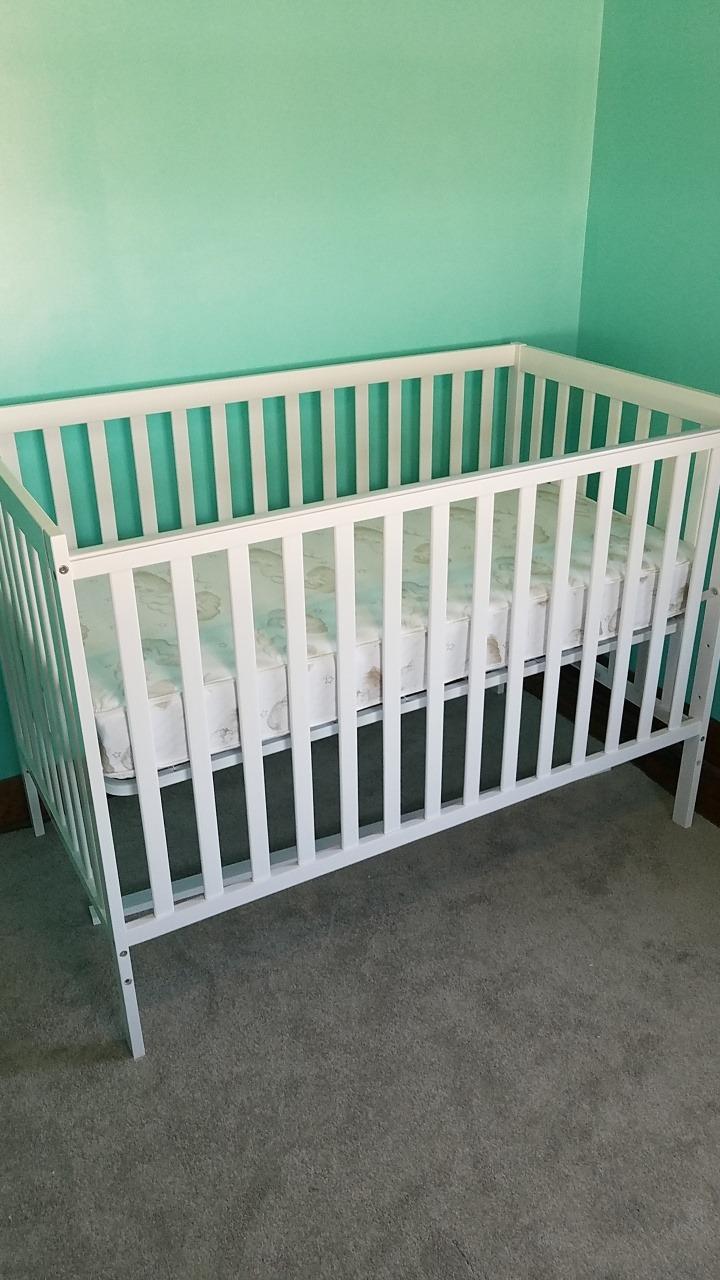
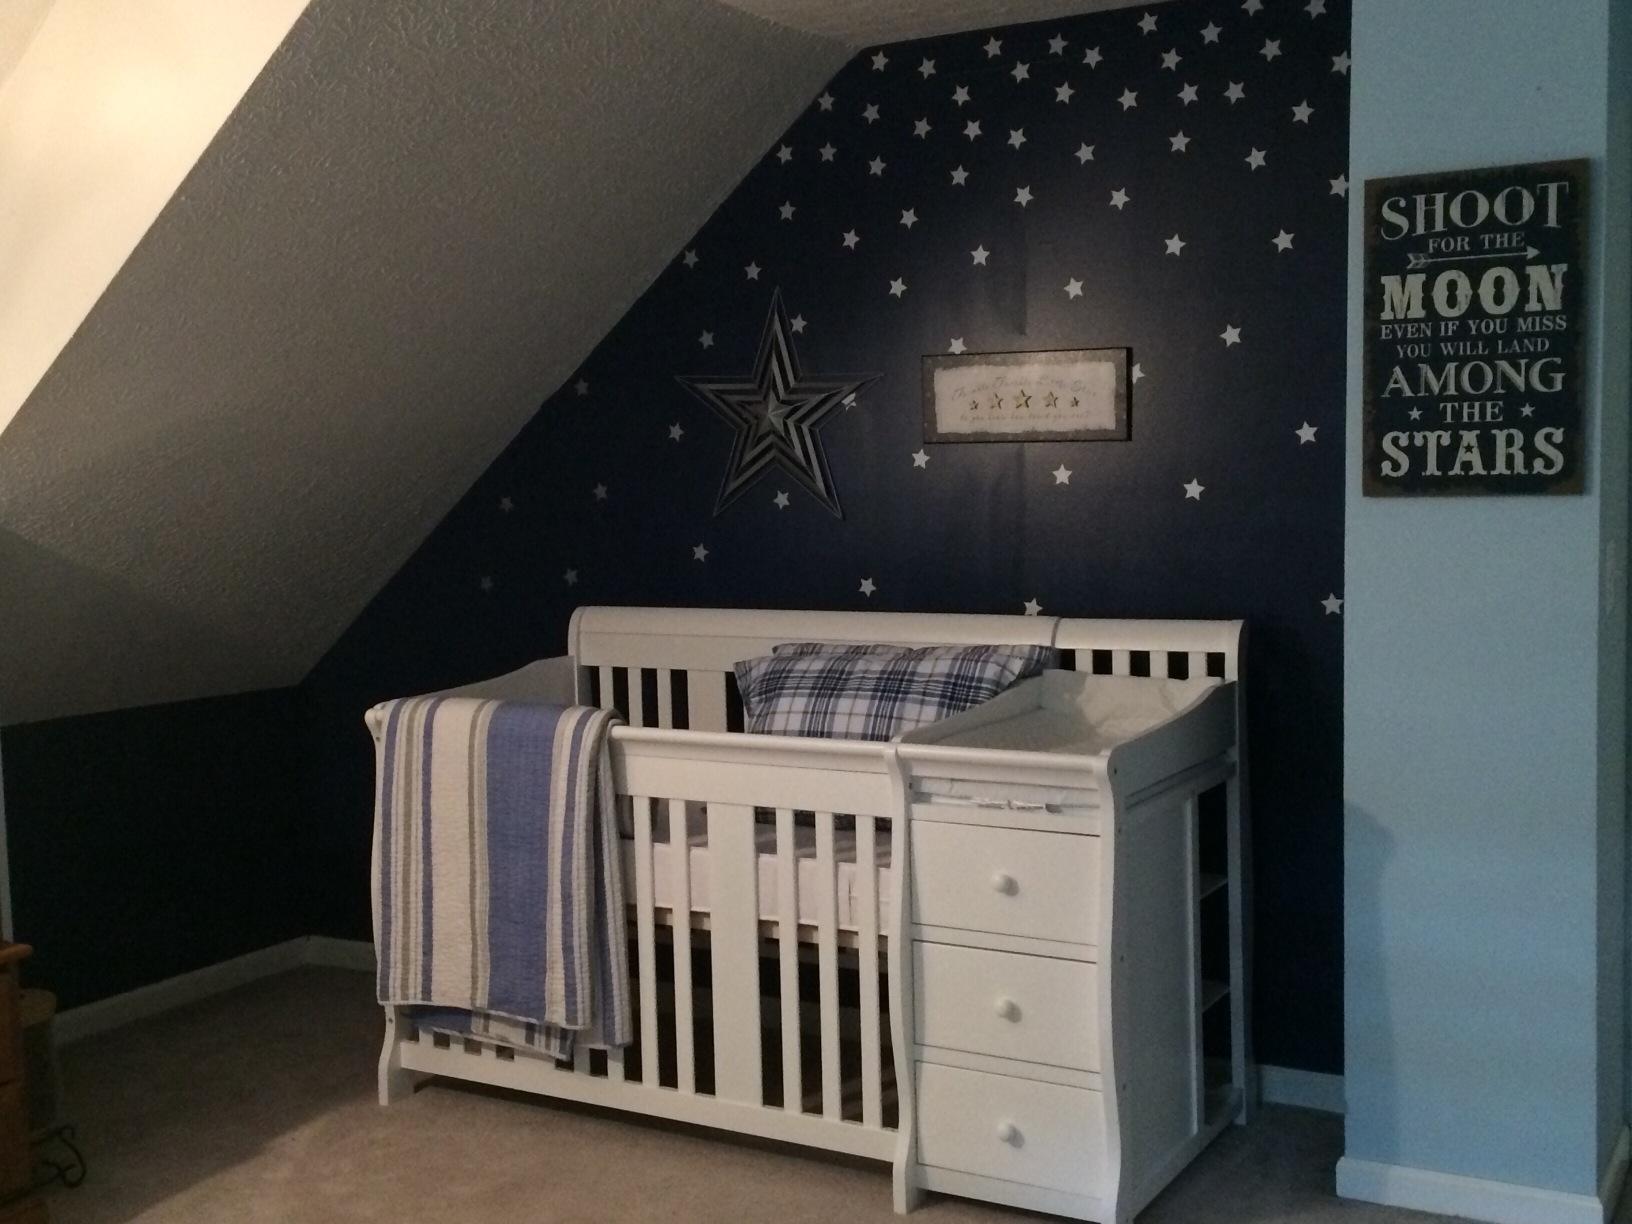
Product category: products_crib
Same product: no